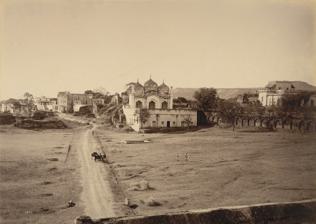
Building: Alamgir Mosque, Aurangabad
Country: India
Year built: 1693
17th-century Mughal mosque in Maharashtra, India Alamgir Mosque, Aurangabad View of the Alamgiri mosque within the Qila-e-Ark site, 1880s photograph by Lala Deen Dayal Religion Affiliation Islam District Aurangabad Status Active Location Location Qila Arq , Aurangabad Municipality Aurangabad Municipal Corporation State Maharashtra Country India Shown within Maharashtra Geographic coordinates 19°53′45″N 75°19′58″E / 19.895814456186013°N 75.33279110000001°E / 19.895814456186013; 75.33279110000001 , Architecture Style Mughal architecture Founder Aurangzeb Alamgir Completed 1693; 332 years ago Dome (s) 3 The Shahi Mosque , also known as the Alamgiri Mosque , is located in Aurangabad , a city in Maharashtra , India . It was built in 1693 by Mughal emperor Aurangzeb for his private use. It is one of the few surviving structures of the Qila-e-Ark , a fortified palace complex built as Aurangzeb's residence in Aurangabad, and is situated in its eastern flank. The structure was referred to as the Alamgiri Mosque as late as the twentieth century, and it is commonly known as the Shahi Mosque in the modern era. The mosque's prayer hall has a triple-vaulted roof, and features curved bangla cornices. It is topped by three fluted domes. The facade of the mosque bears three trilobed/trefoil arches . The Shahi Mosque's type and architecture finds precedent in the Moti Masjid (Red Fort) , another private mosque built by the emperor in Delhi , which in turn draws from Shah Jahan -era mosques in Lahore and Agra . Michell and Zebrowski have characterised the mosque's architecture as "unusual" in comparison to other Mughal mosques of Aurangabad, such as the Chauk mosque or Lal mosque . See also Tourist attractions in Aurangabad, Maharashtra Jama Masjid, Aurangabad References